Eugène Boullet

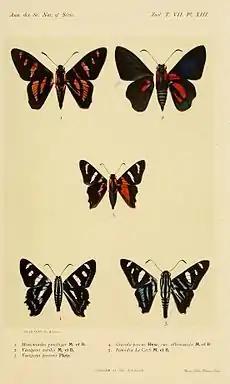
Plate from "Essai de révision de la famille des hespérides" 1908

Eugène Anatole Auguste Victor Boullet (1 July 1847, in Acheux – 1923) was a French naturalist, entomologist and collector.